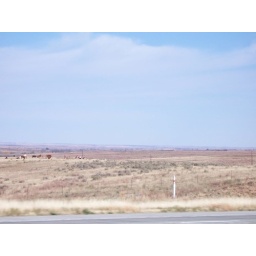
cows in field